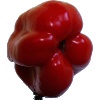
Label: Pepper Red 1